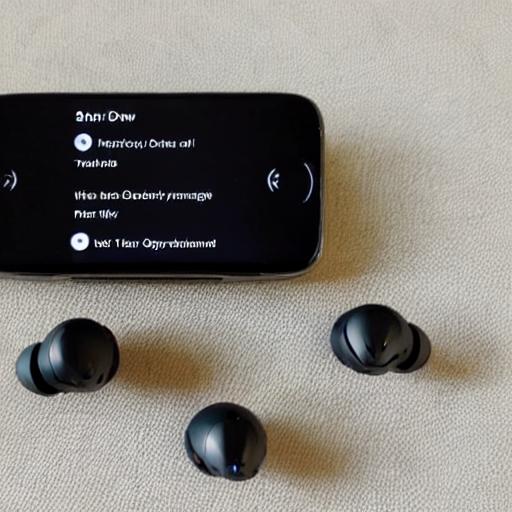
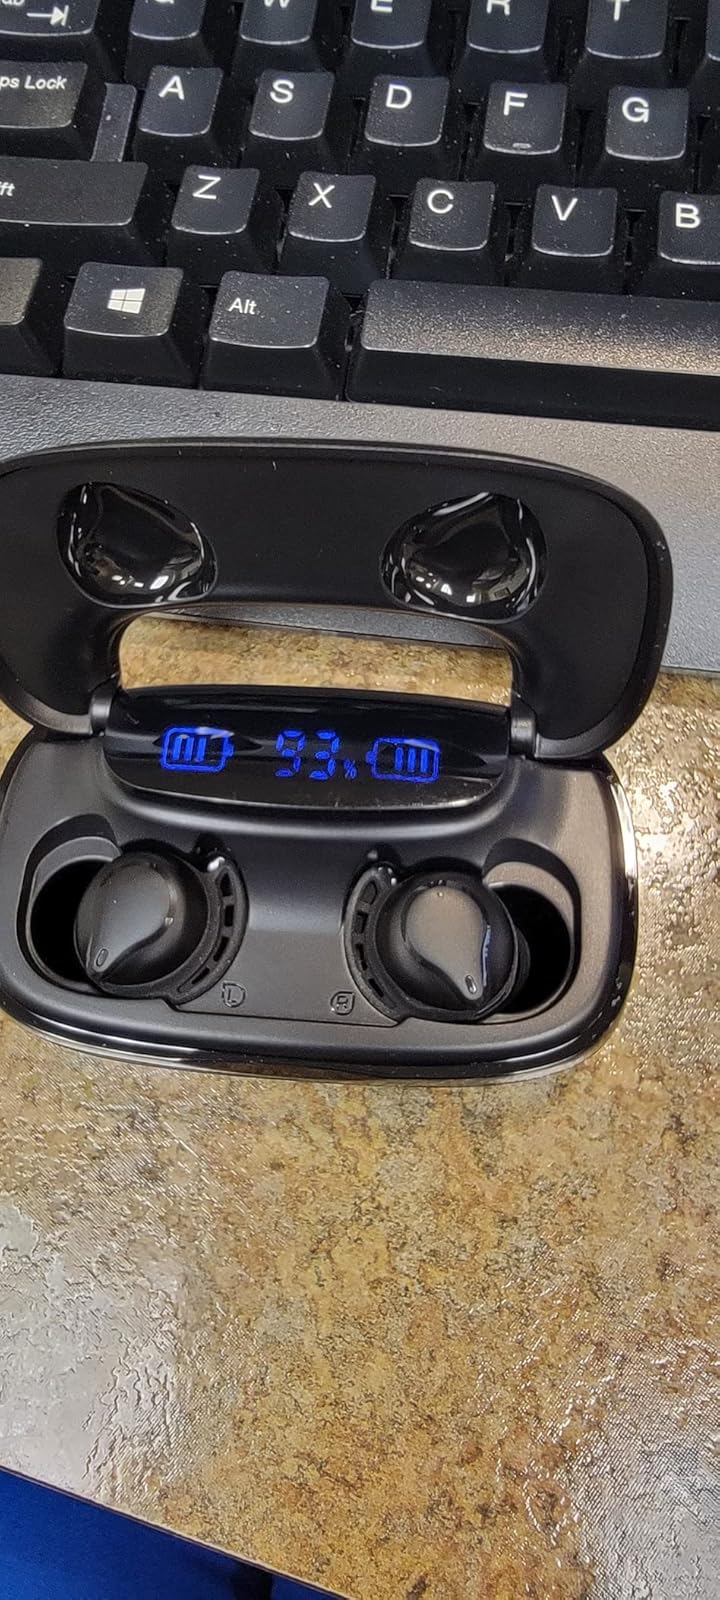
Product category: earbuds
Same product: no